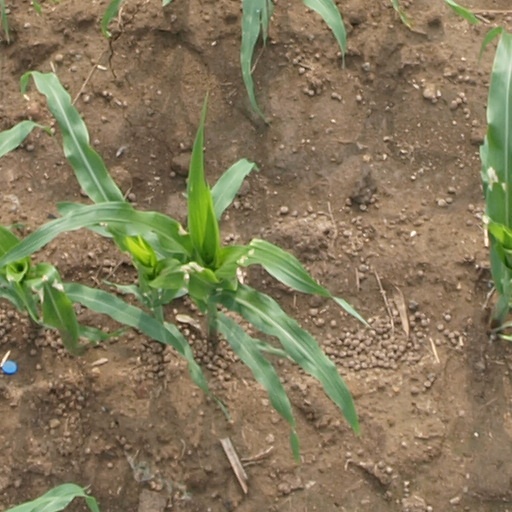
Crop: maize; corn